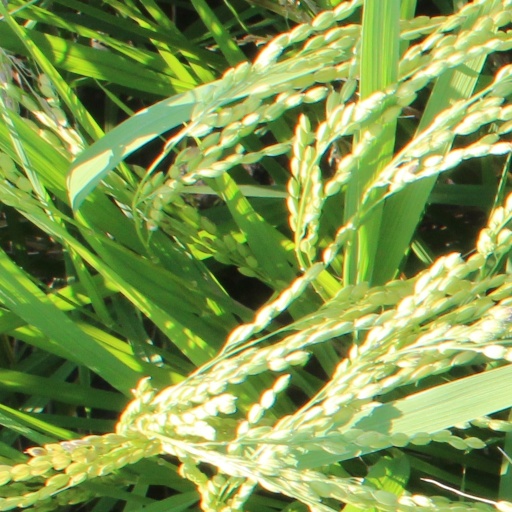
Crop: rice